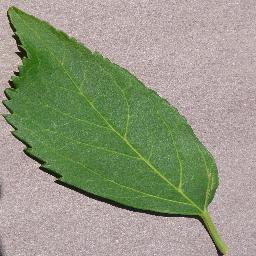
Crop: cherry
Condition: (including_sour)_healthy